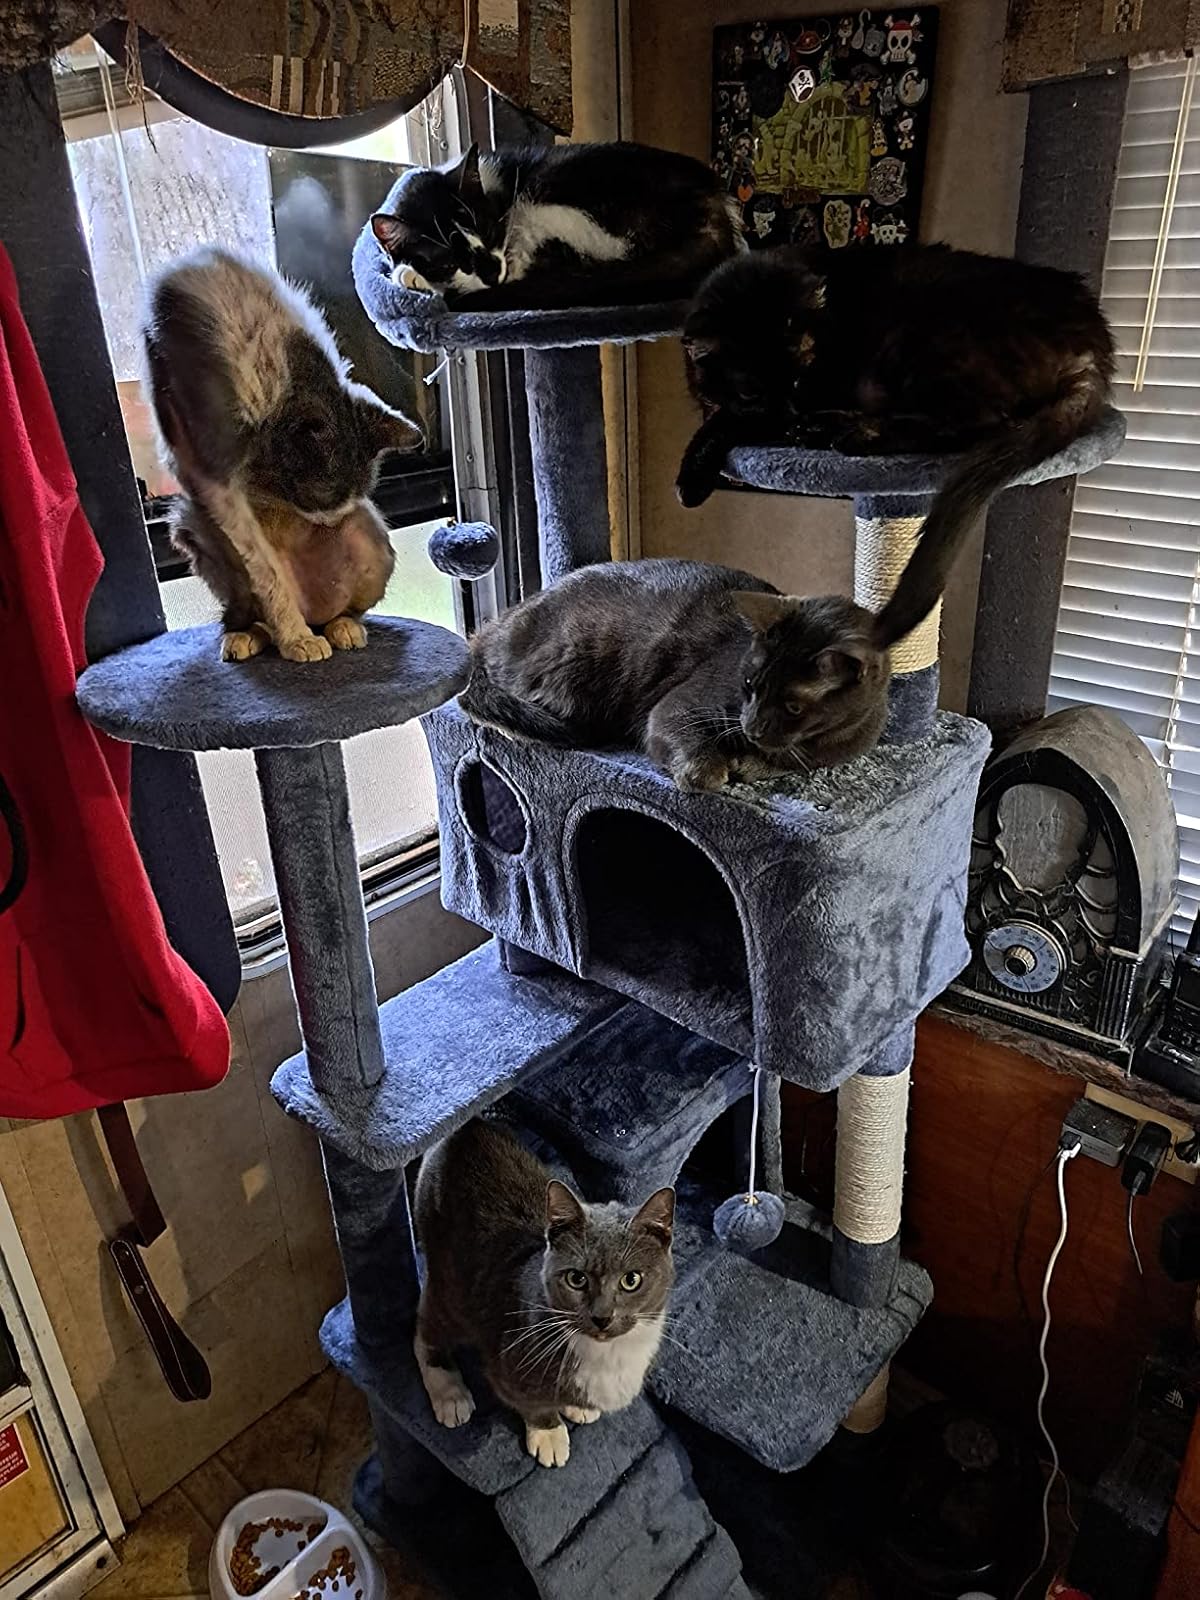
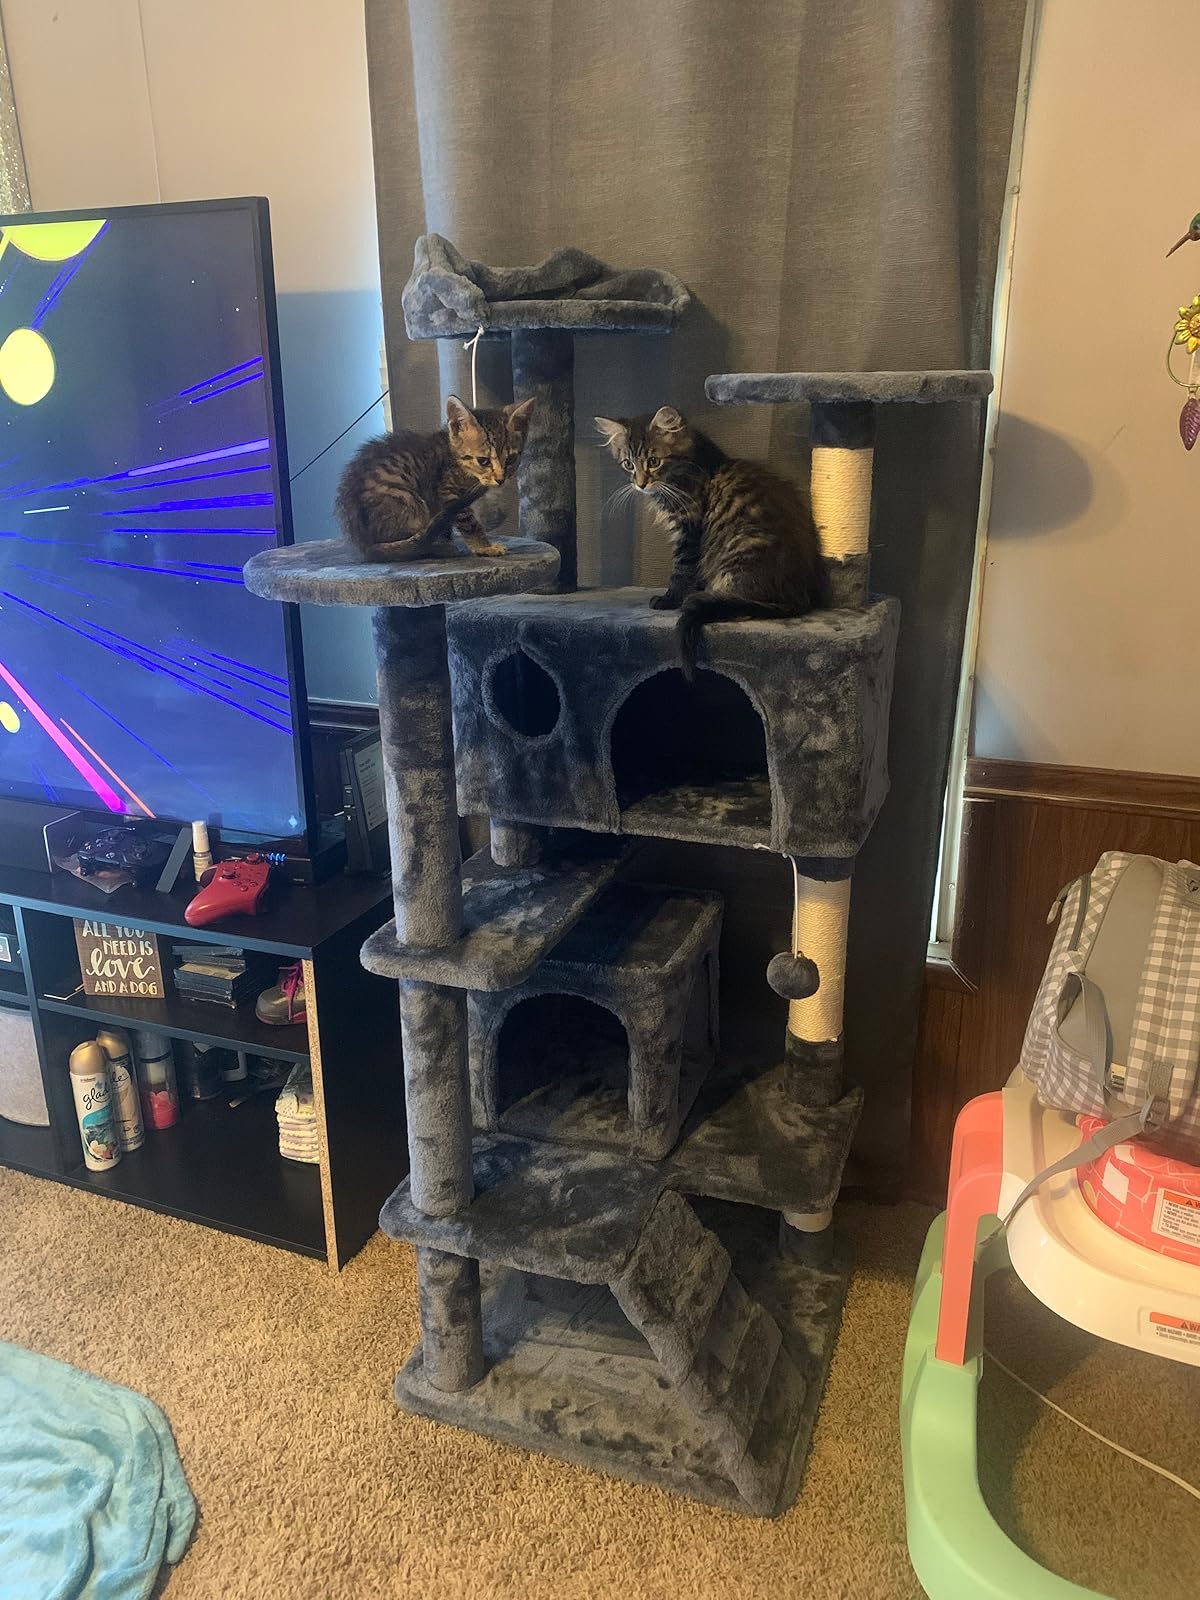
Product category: items_cat tree
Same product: yes